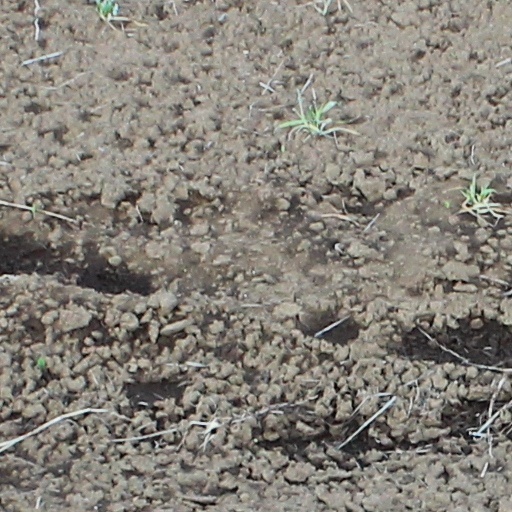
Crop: wheat